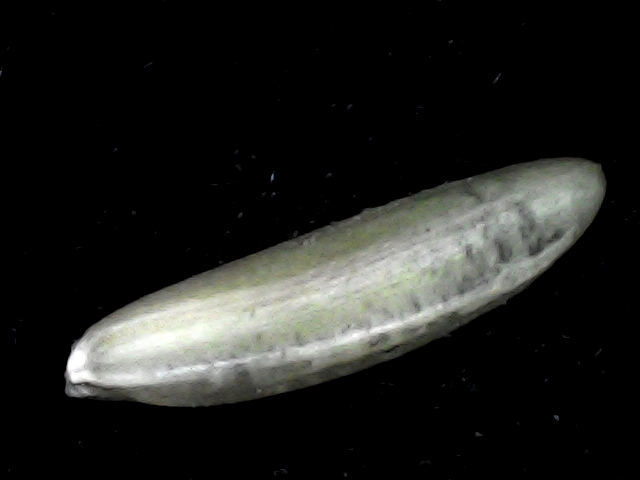
Rice variety: BD87